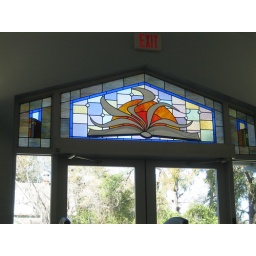
Stained Glass window over entrance - Stained glass by North Florida Stained Glass